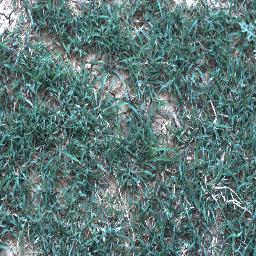
Label: negative